Mormon Battalion

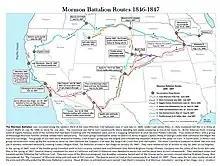
Revised map of Mormon Battalion routes with all detachment routes shown.

The battalion arrived at Fort Leavenworth on August 1. For the next two weeks, they drew their clothing allowance of $42 per man, received their equipment (Model 1816 smoothbore flintlock muskets and a few Harper's Ferry Model 1803 Rifles), and were more formally organized into a combat battalion. The volunteers took the approved clothing allowance in cash per regulations. To assure the main body of the group benefited from the men's wages, Young sent Parley Pratt to see that the men handed over the pay they had committed to contribute. Young used this and the wages they earned later to buy supplies for the main group at wholesale prices in St. Louis, Missouri. He wrote to the enlistees that the money was a "peculiar manifestation of the kind providence of our Heavenly Father at this time." There was little time for training and instilling discipline. Newly promoted Lieutenant Colonel James Allen became ill but ordered the battalion forward along the Santa Fe Trail to overtake Kearny's Army of the West. On August 23, Allen died and was the first officer buried there in the old officer's burial grounds. Later his remains were moved to what became Fort Leavenworth National Military Cemetery.